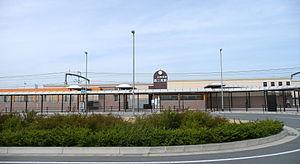
La gare de Nishi-Futami est une gare ferroviaire localisée dans la ville d'Akashi, dans la préfecture de Hyōgo au Japon. La gare est exploitée par la compagnie Sanyo Electric Railway, sur la ligne principale Sanyō. Le numéro de la gare est SY 26.